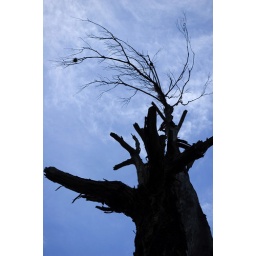
Old dead tree with one of those weird ball plants growing in its branches.